Los Angeles Memorial Sports Arena

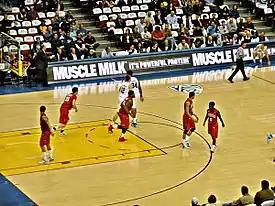
UCLA vs. Richmond, Los Angeles Memorial Sports Arena, December 23, 2011

The Los Angeles Memorial Coliseum Commission embarked on a seismic retrofit, designed to bring the Sports Arena up to 21st century seismic standards. Bentley Management Group was hired as the project manager for the Seismic Bracing Remodel. In order to reinforce the existing structure, a series of steel braced frames were connected to the existing concrete structural system at both the arena and loge levels of the building. To provide a solid footing for these steel frames, portions of the arena floor had to be excavated, then reinforced to provide extra strength. Once the steel frames were fitted and incorporated into the existing structure between existing support columns, concrete was then re-poured into the area. The original crown of the arena, one of its most distinguishing characteristics, was the countless small ceramic tiles, each measuring no more than a square inch in width. A multitude of the crown's tiles were loosening and many others were discolored. In order to remedy this, a new crown was designed, this time using individual sections of EIFS (Exterior insulation finishing system), which offered the decided advantages of better durability, easier maintenance and improved thermal characteristics. A foundation surface was applied directly over the existing tiles, in order to seal the crown and give the new surface something to adhere to. Once the structural work was finished, the walls, ceilings, doors, floors and other areas involved in the modification had to be put back together. Throughout the entire project, the Los Angeles Memorial Sports Arena remained open for business. The result was a brand-new crown around the exterior of the building, as well as a new terrazzo floor on the concourse level.